Luther the Geek

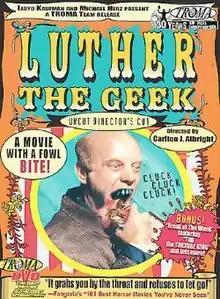
DVD cover

Luther the Geek (Alternately spelled Luther, the Freak) is a 1989 American horror film directed by Carlton J. Albright and released by Troma Entertainment. It stars Edward Terry in the title role, with Stacy Haiduk and Joan Roth playing supporting roles.